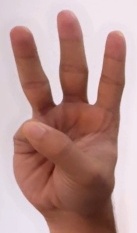
ASL sign: 6